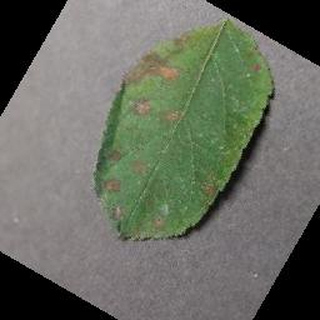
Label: apple_cedar_apple_rust